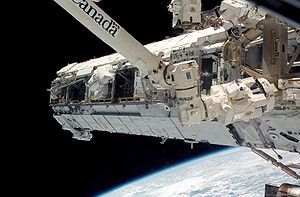
STS-112 / Missionen
STS-112 var Atlantis 26. rumfærge-mission.